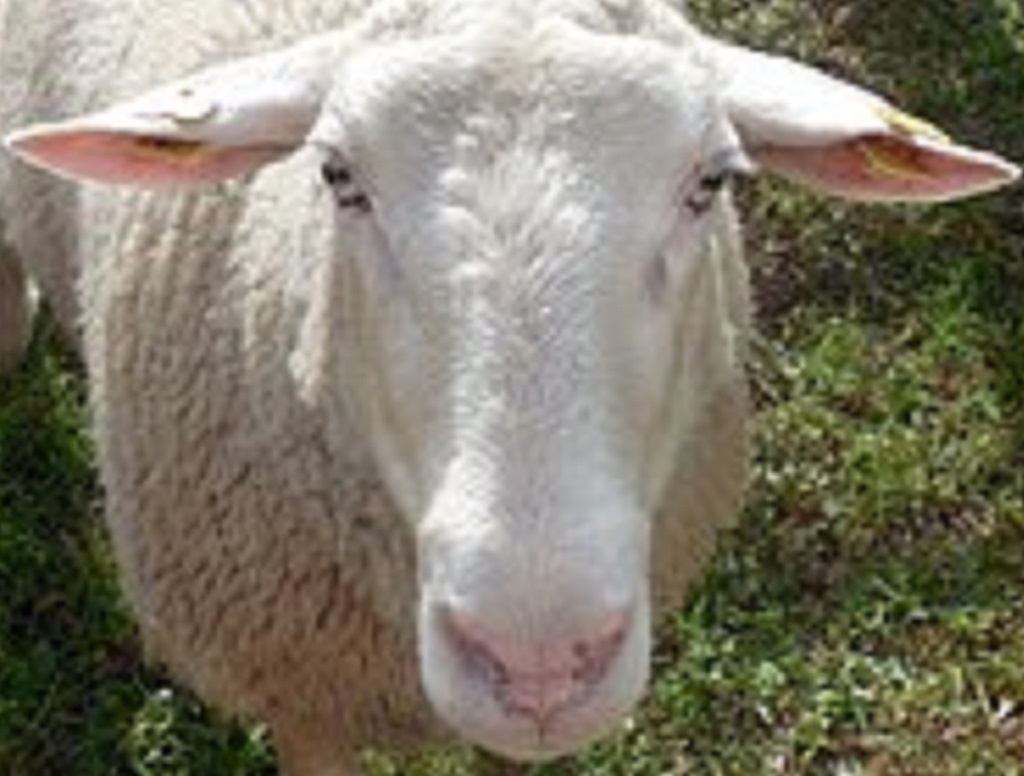
Label: no pain